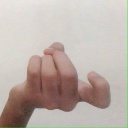
अक्षर: ज